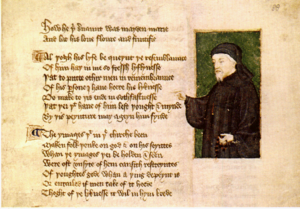
Geoffrey Chaucer / Indflydelse / Lingvistisk
Portræt af Chaucer af Thomas Hoccleve, som kendte ham personligt, så en vis portrætlighed er sandsynlig.
Geoffrey Chaucer var både engelsk forfatter, digter, filosof, hofmand og diplomat. Selv om han skrev flere digtsamlinger, er han i dag mest husket for sit værk, Canterbury-fortællingerne, et frodigt og mangesidet værk som minder om Boccaccios Decameron, der som Chaucers fortællinger er bundet sammen af en rammehistorie.